1st Somersetshire Engineers

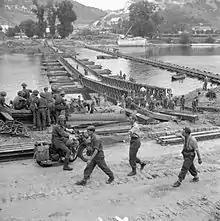
The first Bailey bridge nears completion alongside 'David', 28 August 1944

The assault was ordered for 19.00 on 25 August, with a reinforced brigade crossing on a two-battalion front, one either side of the destroyed road bridge. While 15th (Kent) GHQ Troops Royal Engineers ferried the assault troops across, and other RE units prepared to build a heavy Bailey bridge, 43rd Divisional Engineers had the task of constructing a Class 9 Folding Boat Equipment (FBE) bridge on rafts. It emerged that DUKW amphibious vehicles could not enter the river, so the assault had to be carried out with powered storm boats, until 260 Fd Co had bulldozed ramps in the river bank. 553rd and 204th Fd Companies began work on the bridge after an approach had been bulldozed under intense machine gun and mortar fire. Close support rafts built by 553rd Fd Co were taken over next morning by 15th (Kent) GHQT RE to continue the ferrying operation and support the hard-pressed assault troops on the far side.